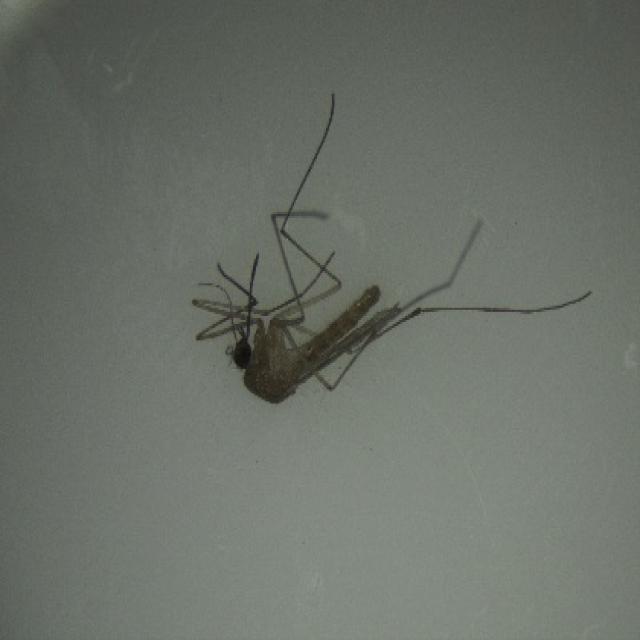
Species: culex_pipiens